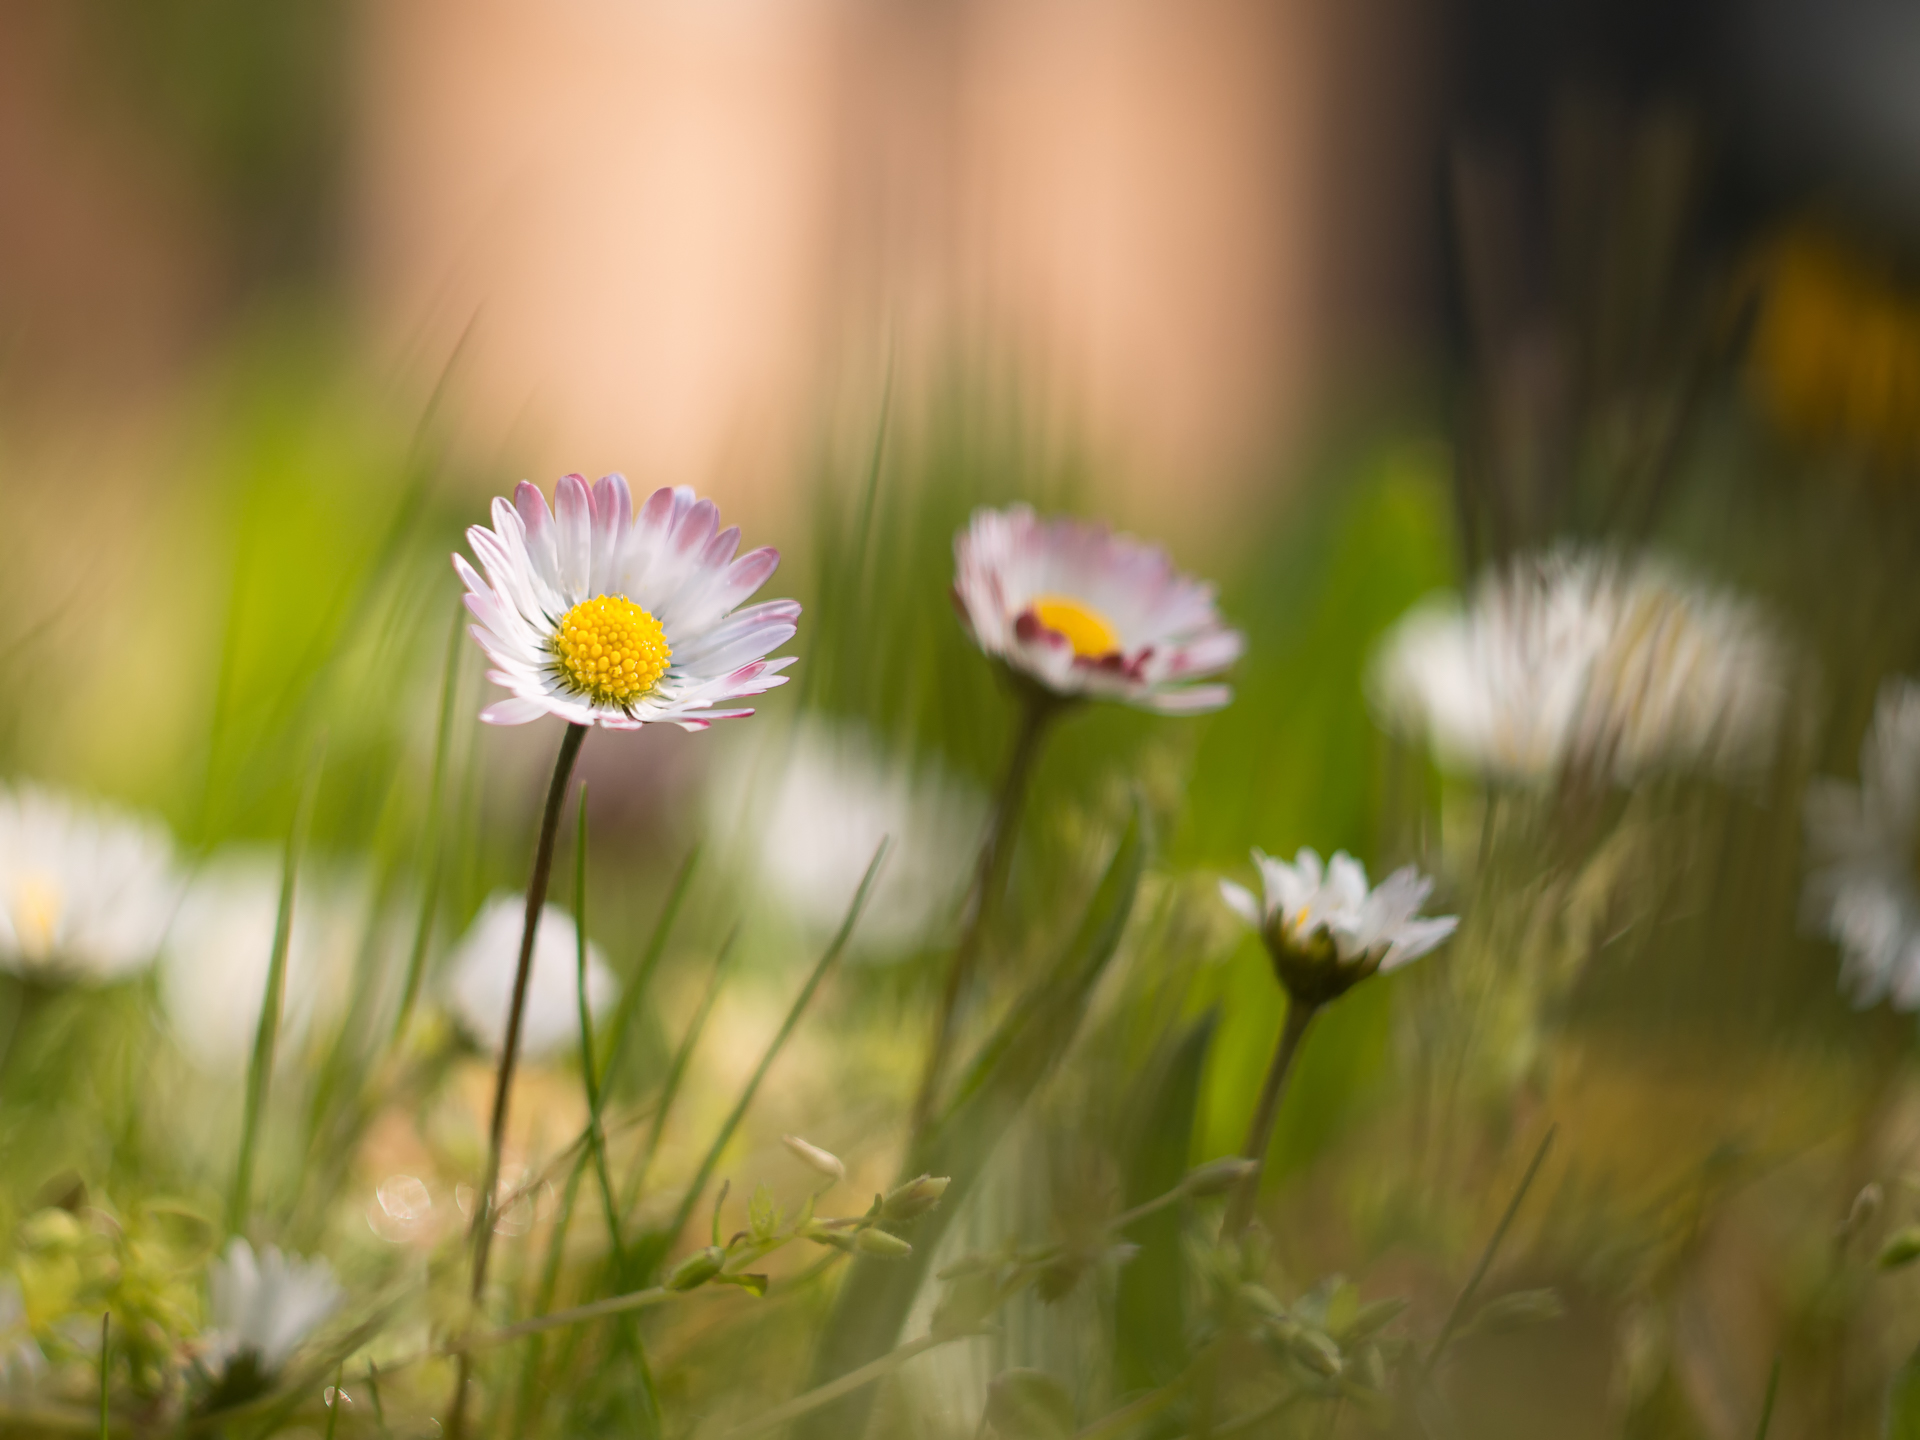
nature, grass, blossom, bokeh, plant, field, photography, meadow, prairie, sunlight, flower, petal, daisy, spring, botany, flora, wildflower, close up, dof, blume, pflanze, helios, apeach, anjapietsch, mftm43lumixpanasonic, microfourthird, helios442, panasoniclumixg5, fr hling, macro photography, g nsebl mchen, dasies, flowering plant, daisy family, oxeye daisy, grass family, land plant